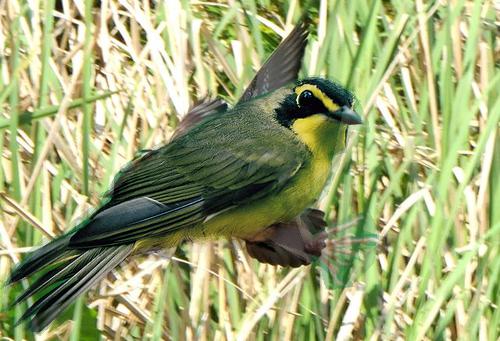
Bird species: Kentucky_Warbler
Bird type: landbird
Background: land